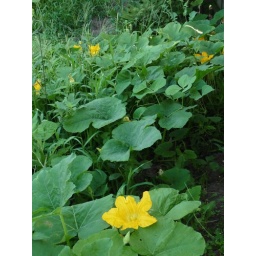
Pumpkin flower in the foreground, spaghetti squash forest behind